NASA Astronaut Group 19

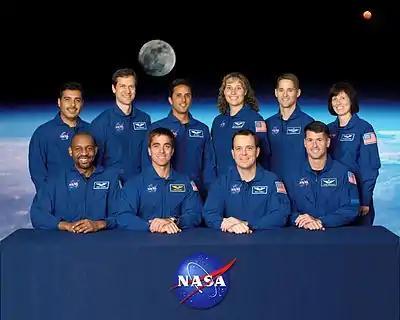
Group photo, Randolph J. Bresnik is not present

NASA Astronaut Group 19 was a NASA spaceflight team that saw the training of two pilots, six mission specialists, three educator mission specialists to become NASA astronauts. These 11 astronauts began training in 2004.